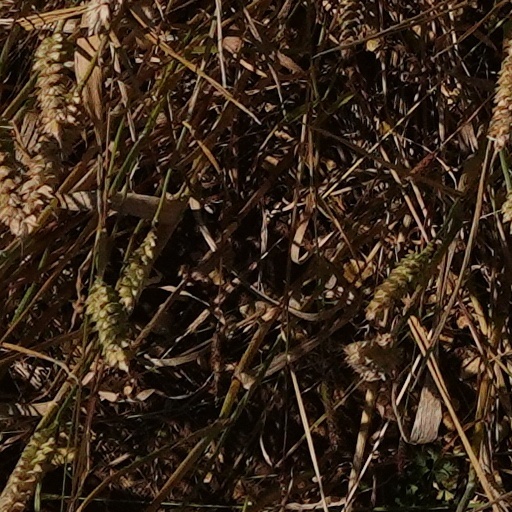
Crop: wheat